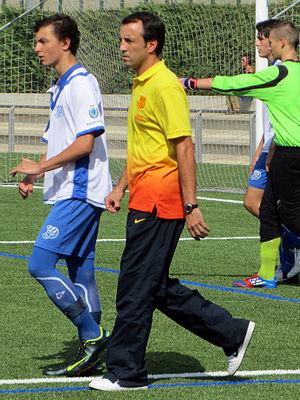
Enrique Álvarez Sanjuán, dit Quique Álvarez, est un footballeur espagnol né le 20 juillet 1975 à Vigo. Il évoluait au poste de défenseur. Il est le fils de l'ancien joueur du FC Barcelone Quique Costas, et le frère du footballeur Óscar Álvarez.